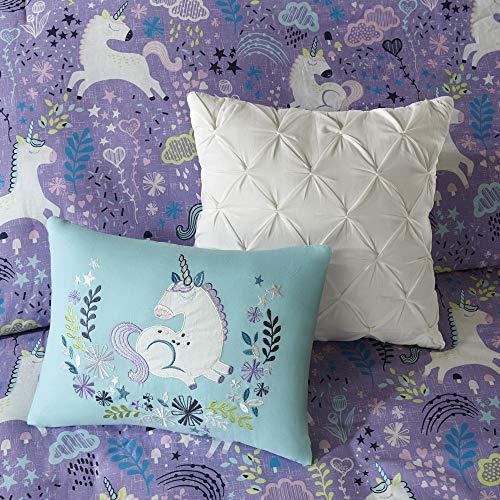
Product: Urban Habitat Kids Lola Full/Queen Duvet Cover Set Girls Bedding - Purple, Aqua, Unicorns – 5 Piece Kids Girls Duvet Set – 100% Cotton Bed Duvet Covers
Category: Home & Kitchen | Bedding | Kids' Bedding | Duvet Covers & Sets | Duvet Cover Sets
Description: Fun and whimsical unicorn printed cotton duvet set for girl's first bed Pink print with white and purple accent colors on the face, reverse is solid purple Set includes duvet cover, 2 shams 1 sham in Twin, 1 square and 1 oblong decorative pillows White square pillow with pleating details, purple oblong pillow with unicorn applique embroidery Duvet cover has 4 corner inside ties, button closure.
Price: $56.34
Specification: ProductDimensions:88x88x0.1inches|ItemWeight:5.73pounds|ShippingWeight:5.95pounds(Viewshippingratesandpolicies)|Manufacturer:UrbanHabitatKids|ASIN:B073XJZKBW|Itemmodelnumber:UHK12-0051